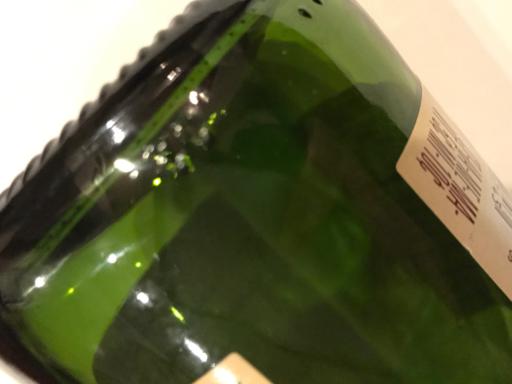
Waste category: glass